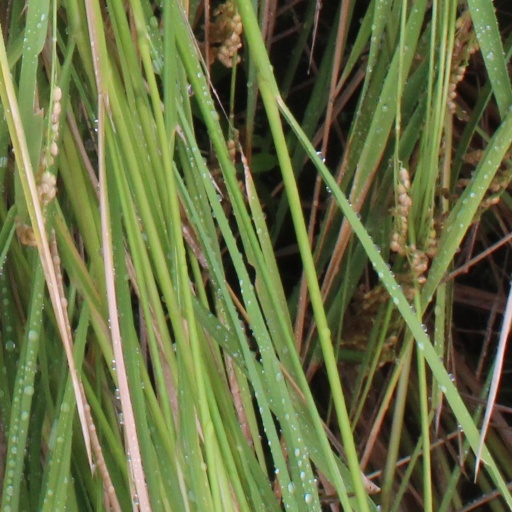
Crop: rice